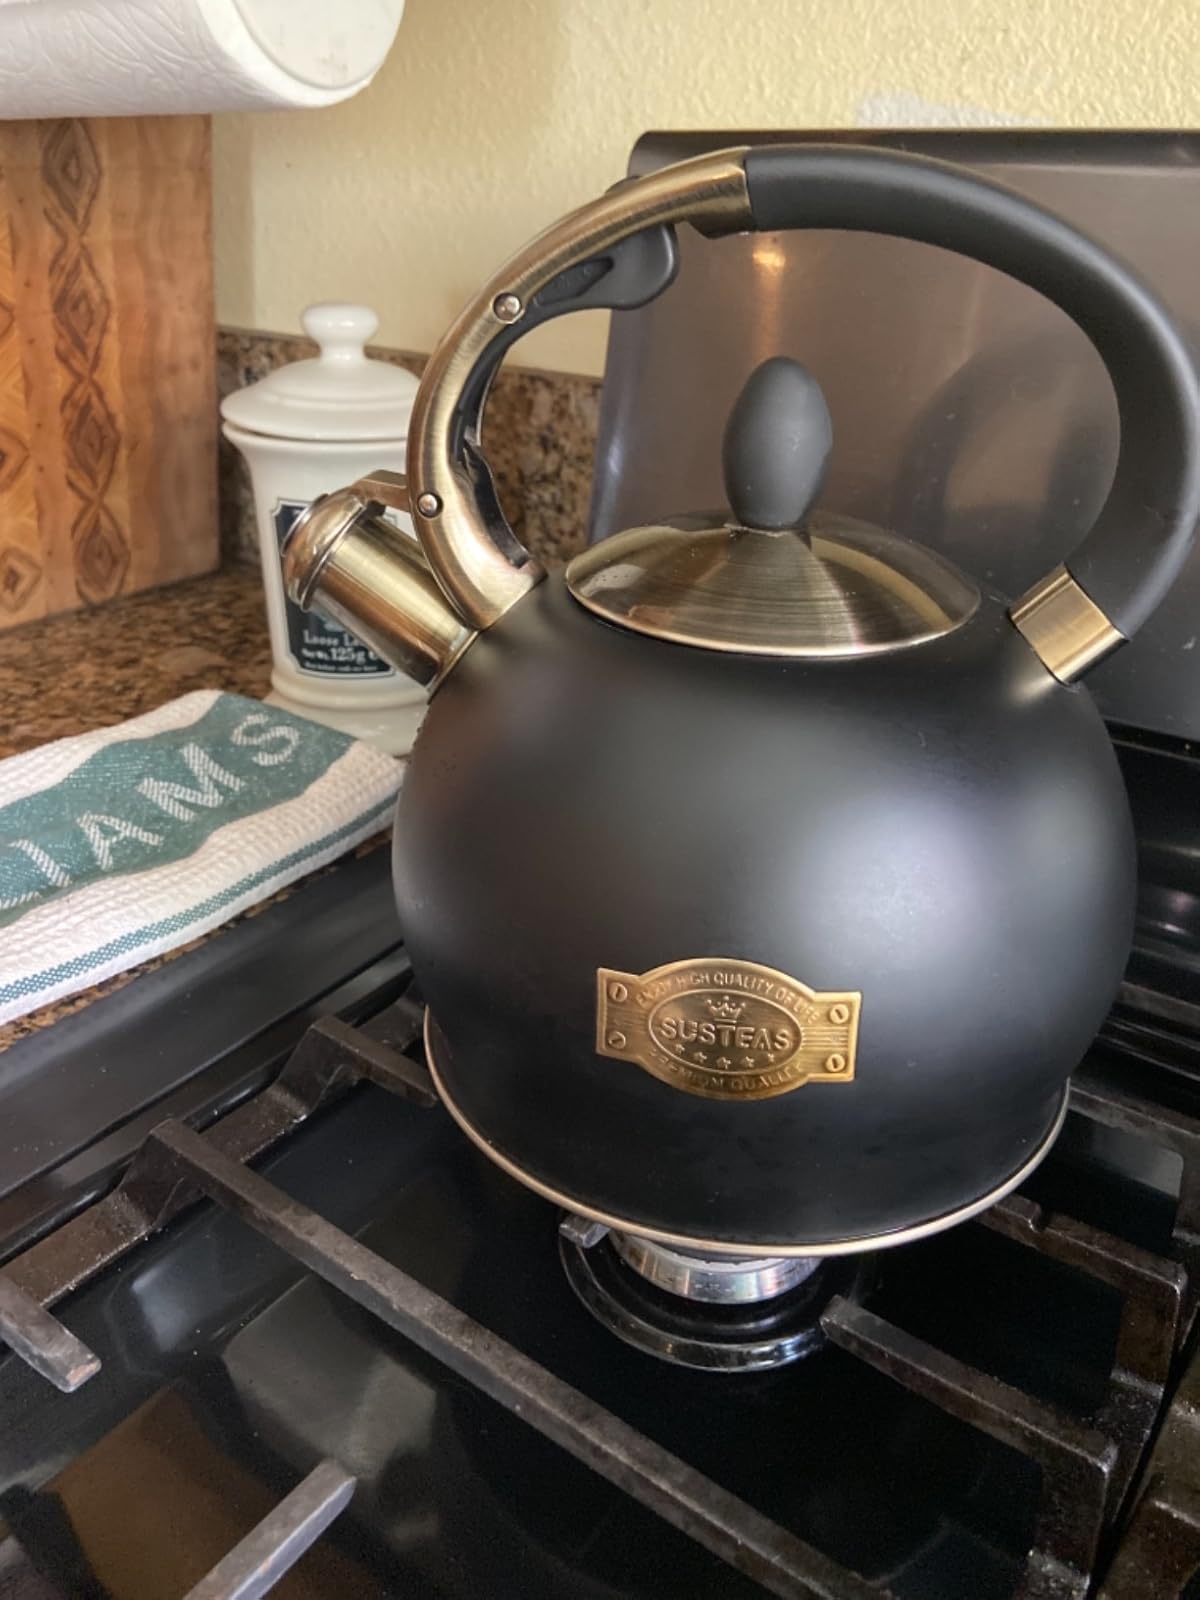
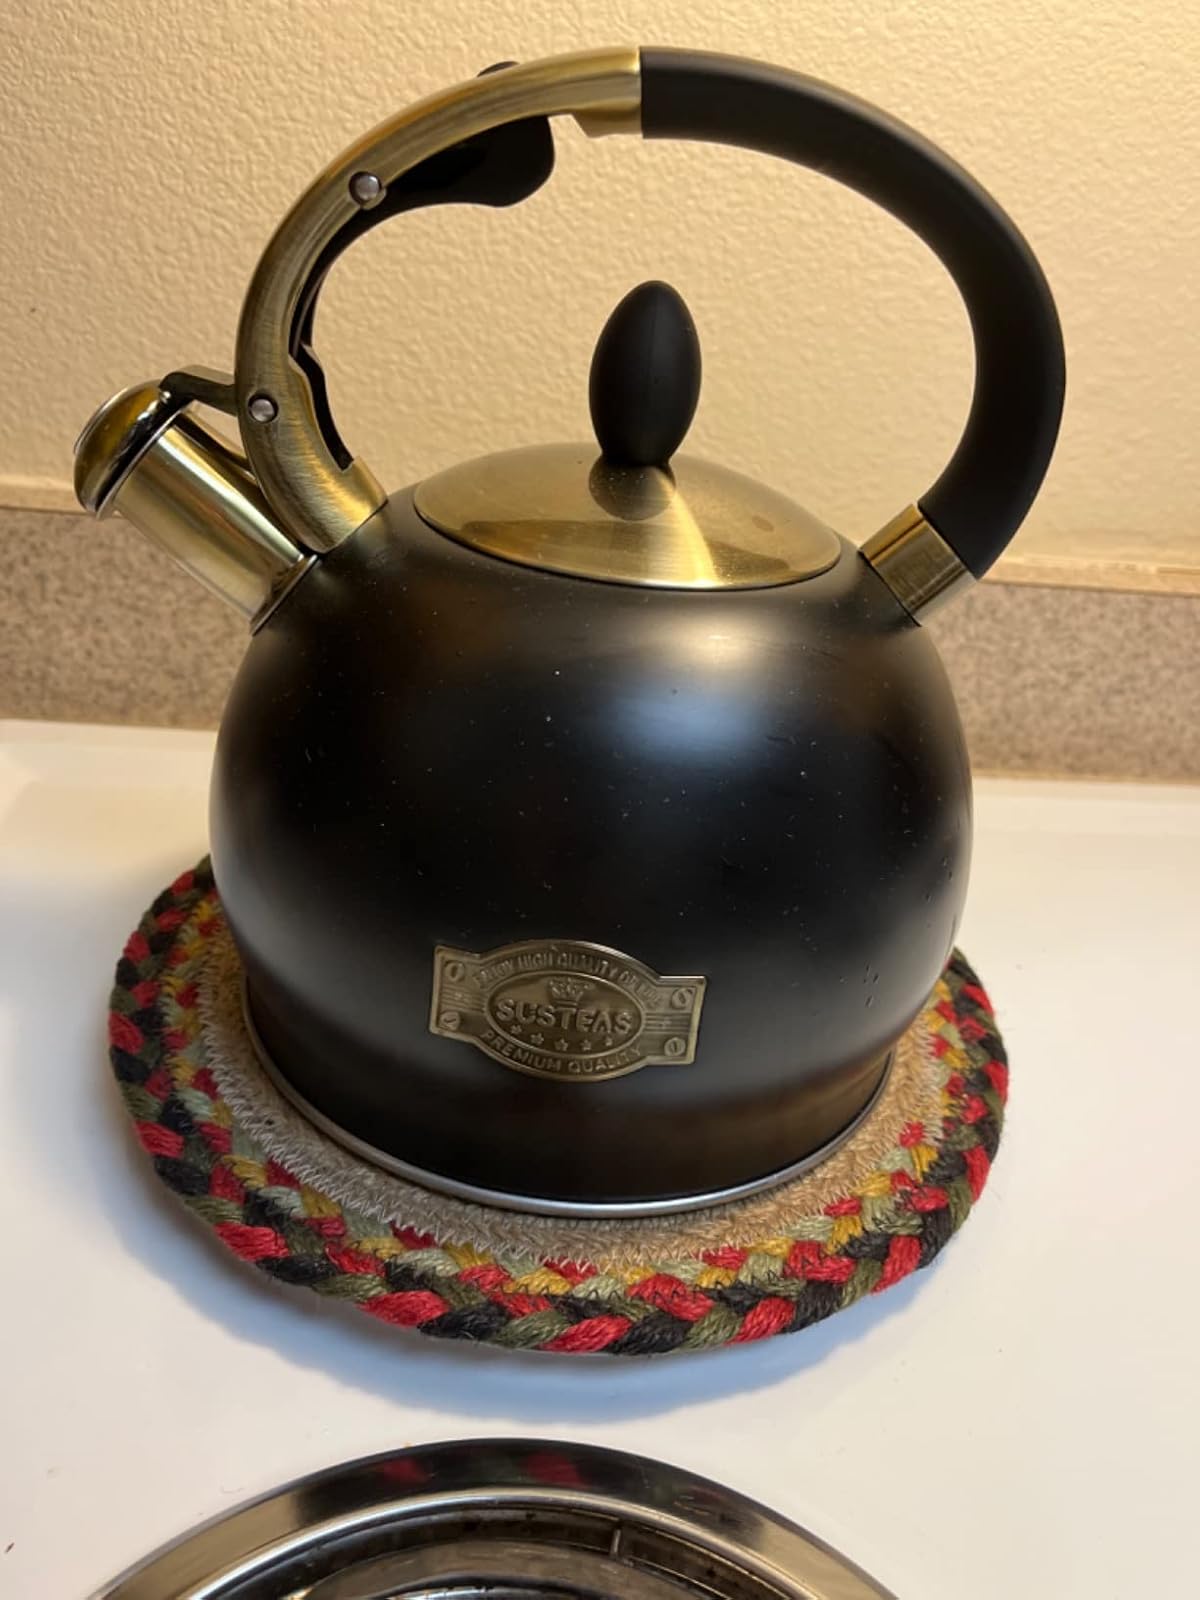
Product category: items_kettle
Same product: yes